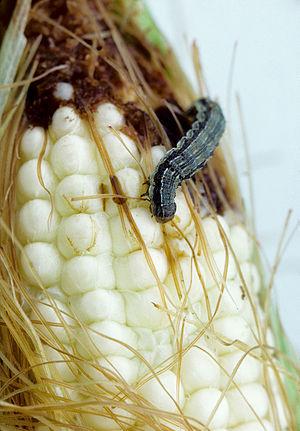
Helicoverpa zea est une espèce d'insectes lépidoptères de la famille des Noctuidae originaire d'Amérique du Nord. La chenille, ou « ver de l'épi du maïs », se nourrit des épis de maïs dans lesquels elle creuse des galeries, ce qui en fait l'un des ravageurs les plus destructeurs des cultures de maïs aux États-Unis. Cette espèce polyphage attaque également d'autres cultures, notamment celles de la tomate et du cotonnier, d'où son nom américain de Cotton bollworm, en français « ver de la capsule du cotonnier » ou plus précisément « ver de la capsule du cotonnier du Nouveau Monde »